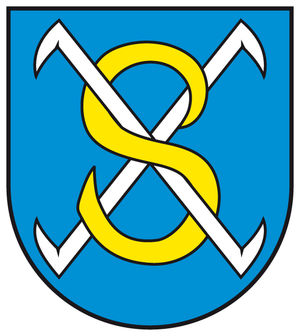
Sangerhausen est une ville du Land de Saxe-Anhalt, chef-lieu de l'arrondissement de Mansfeld-Harz-du-Sud.